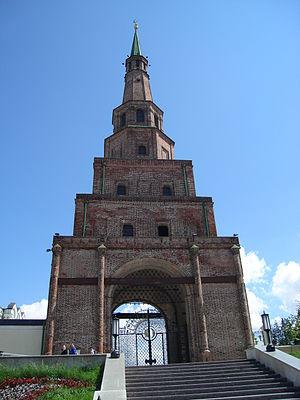
La tour Söyembikä est une tour de garde du kremlin de Kazan. Ce dernier est inscrit sur la liste du patrimoine mondial de l'UNESCO depuis 2000.